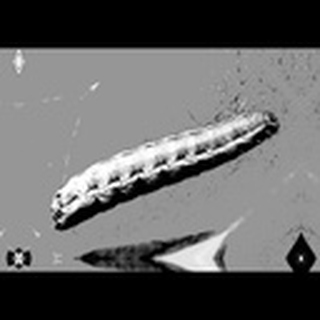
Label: cotton_army_worm